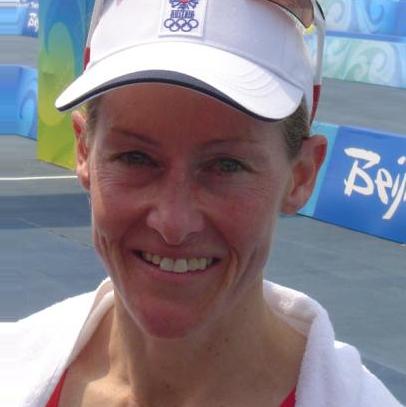
Age: 37